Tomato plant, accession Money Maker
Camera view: vertical (180 deg); turntable rotation: 150 degrees
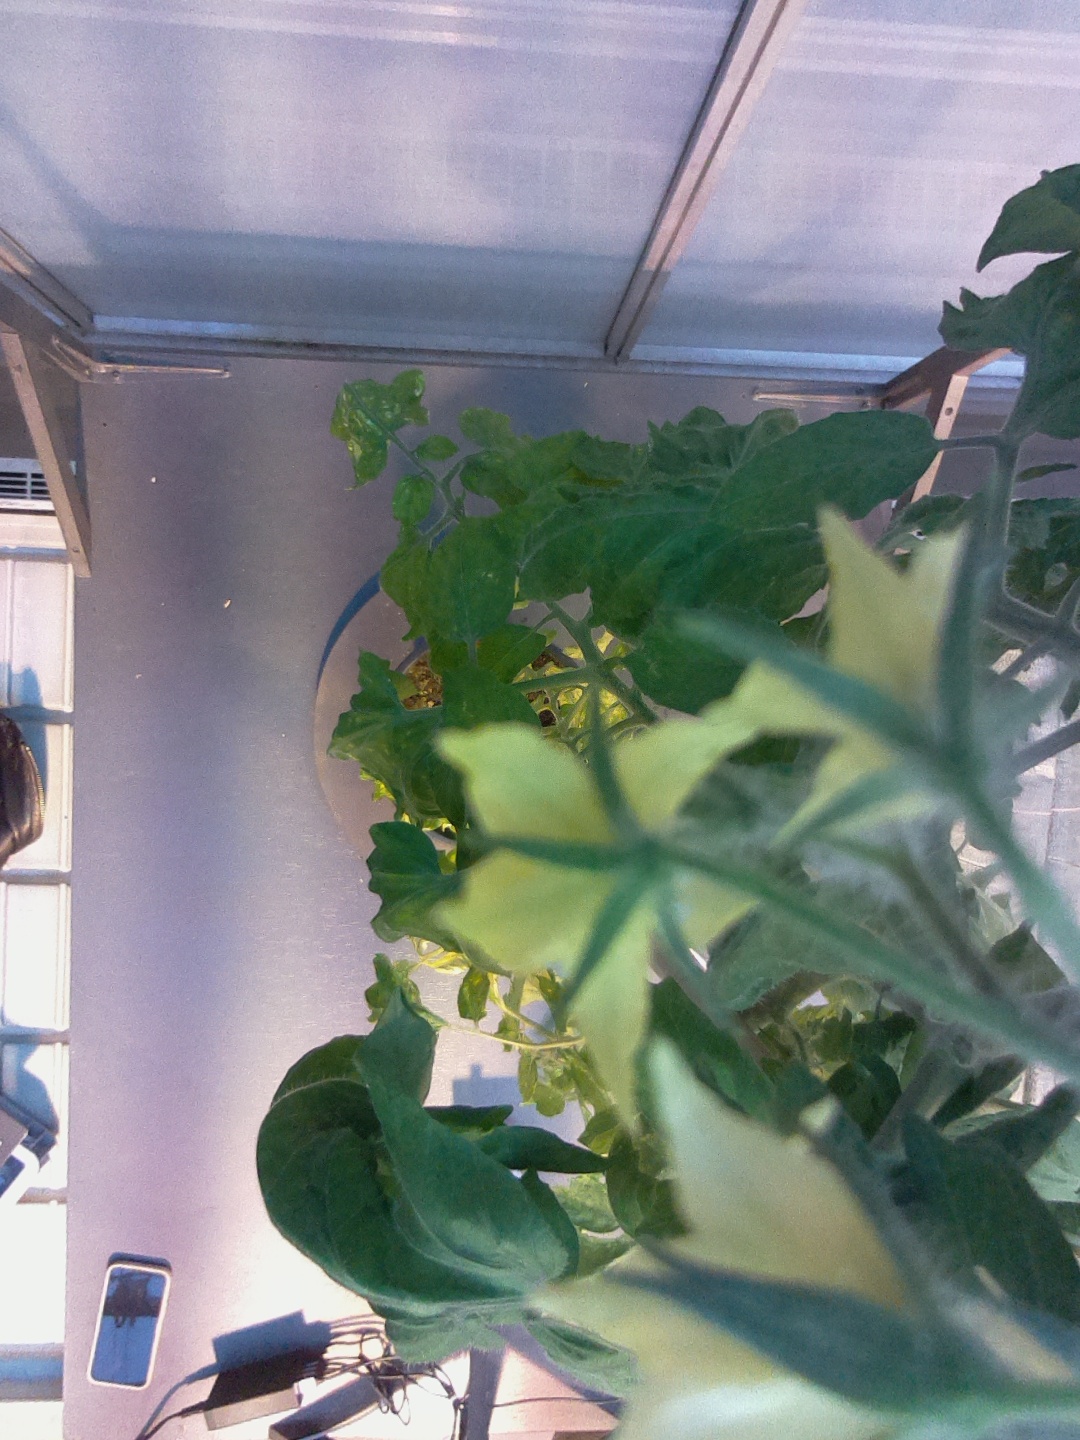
BBCH growth stage 70: Fruits at the main stem or branches visibles